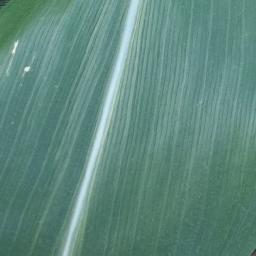
Label: Corn_(Maize)___Healthy